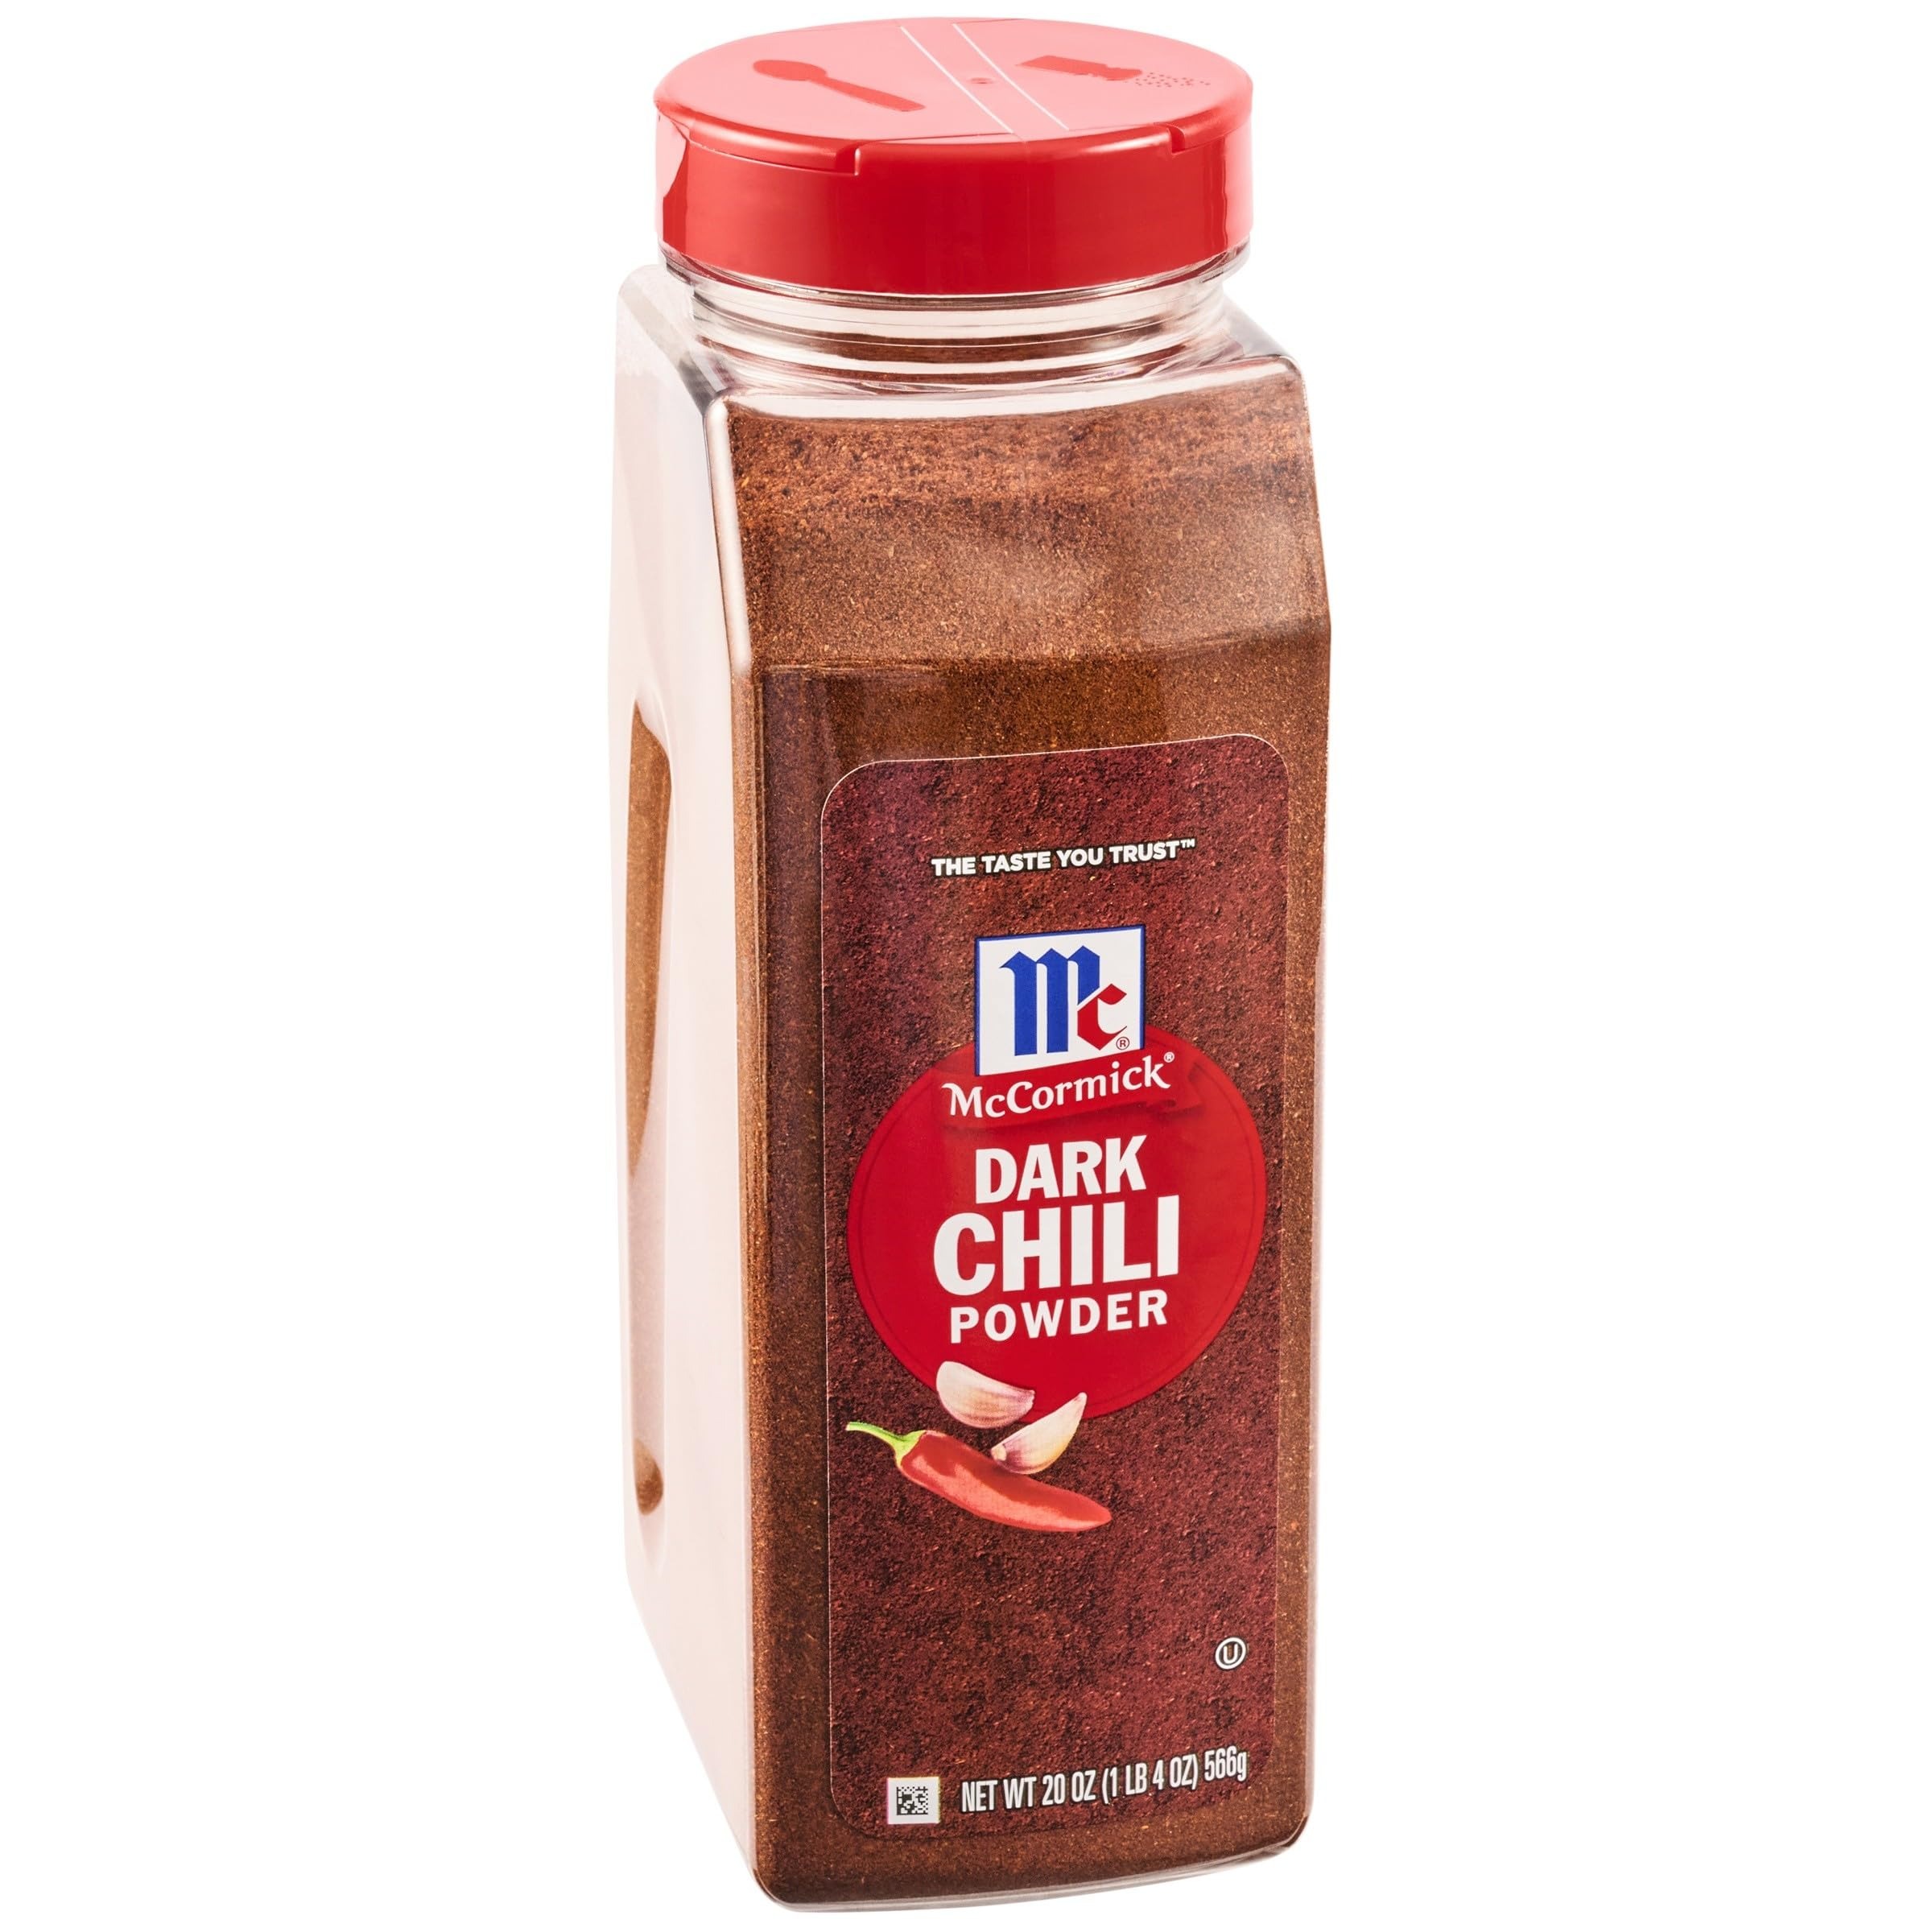
Item Name: McCormick Dark Chili Powder, 20 oz
Bullet Point 1: McCormick Dark Chili Powder always starts with whole, ripe peppers
Bullet Point 2: A robust blend of ripe peppers, garlic, salt and spices
Bullet Point 3: Slightly sweet flavor that is just a little hotter than our regular chili powder
Bullet Point 4: Adds rich earthy flavor and deep color to Southwestern chili and Tex-Mex tacos
Bullet Point 5: Rub Dark Chili Powder on beef, pork or chicken before grilling
Value: 20.0
Unit: Ounce

Price: 10.165